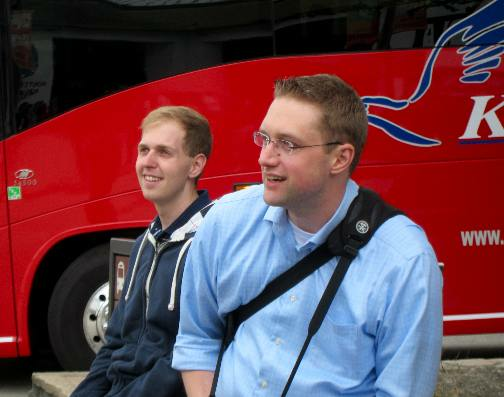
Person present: Yes